Hubert Ostler

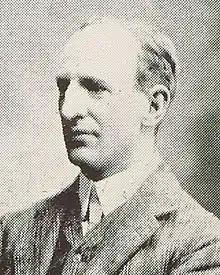
Ostler,

Sir Henry Hubert Ostler (2 July 1876 – 24 February 1944) was a New Zealand farmer, lawyer and judge. He was born in Ben Ohau Station, South Canterbury, New Zealand, in 1876.